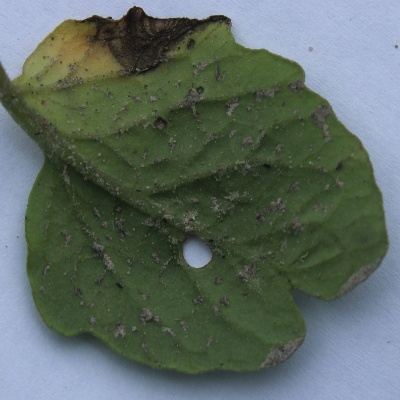
Crop: Tomato
Condition: verticulium wilt